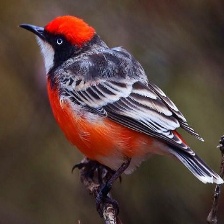
Species: CRIMSON CHAT
Scientific name: EPTHIANURA TRICOLOR